Bill Cunningham (American photographer)

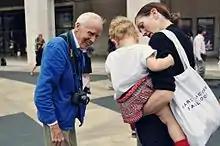
Cunningham at New York Fashion Week 2011

William John Cunningham Jr. (March 13, 1929June 25, 2016) was an American fashion photographer for "The New York Times", known for his candid and street photography.